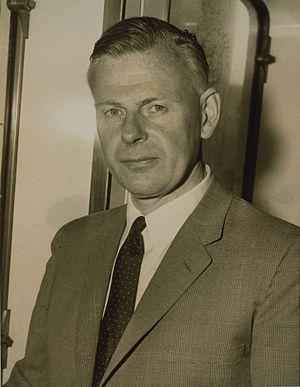
Mars
Bengt Georg Daniel Strömgren est un astronome et astrophysicien danois. Il fut président de l'Académie royale danoise des sciences et des lettres de 1969 à 1975 et président de l'Union astronomique internationale de 1970 à 1973.
Janvier